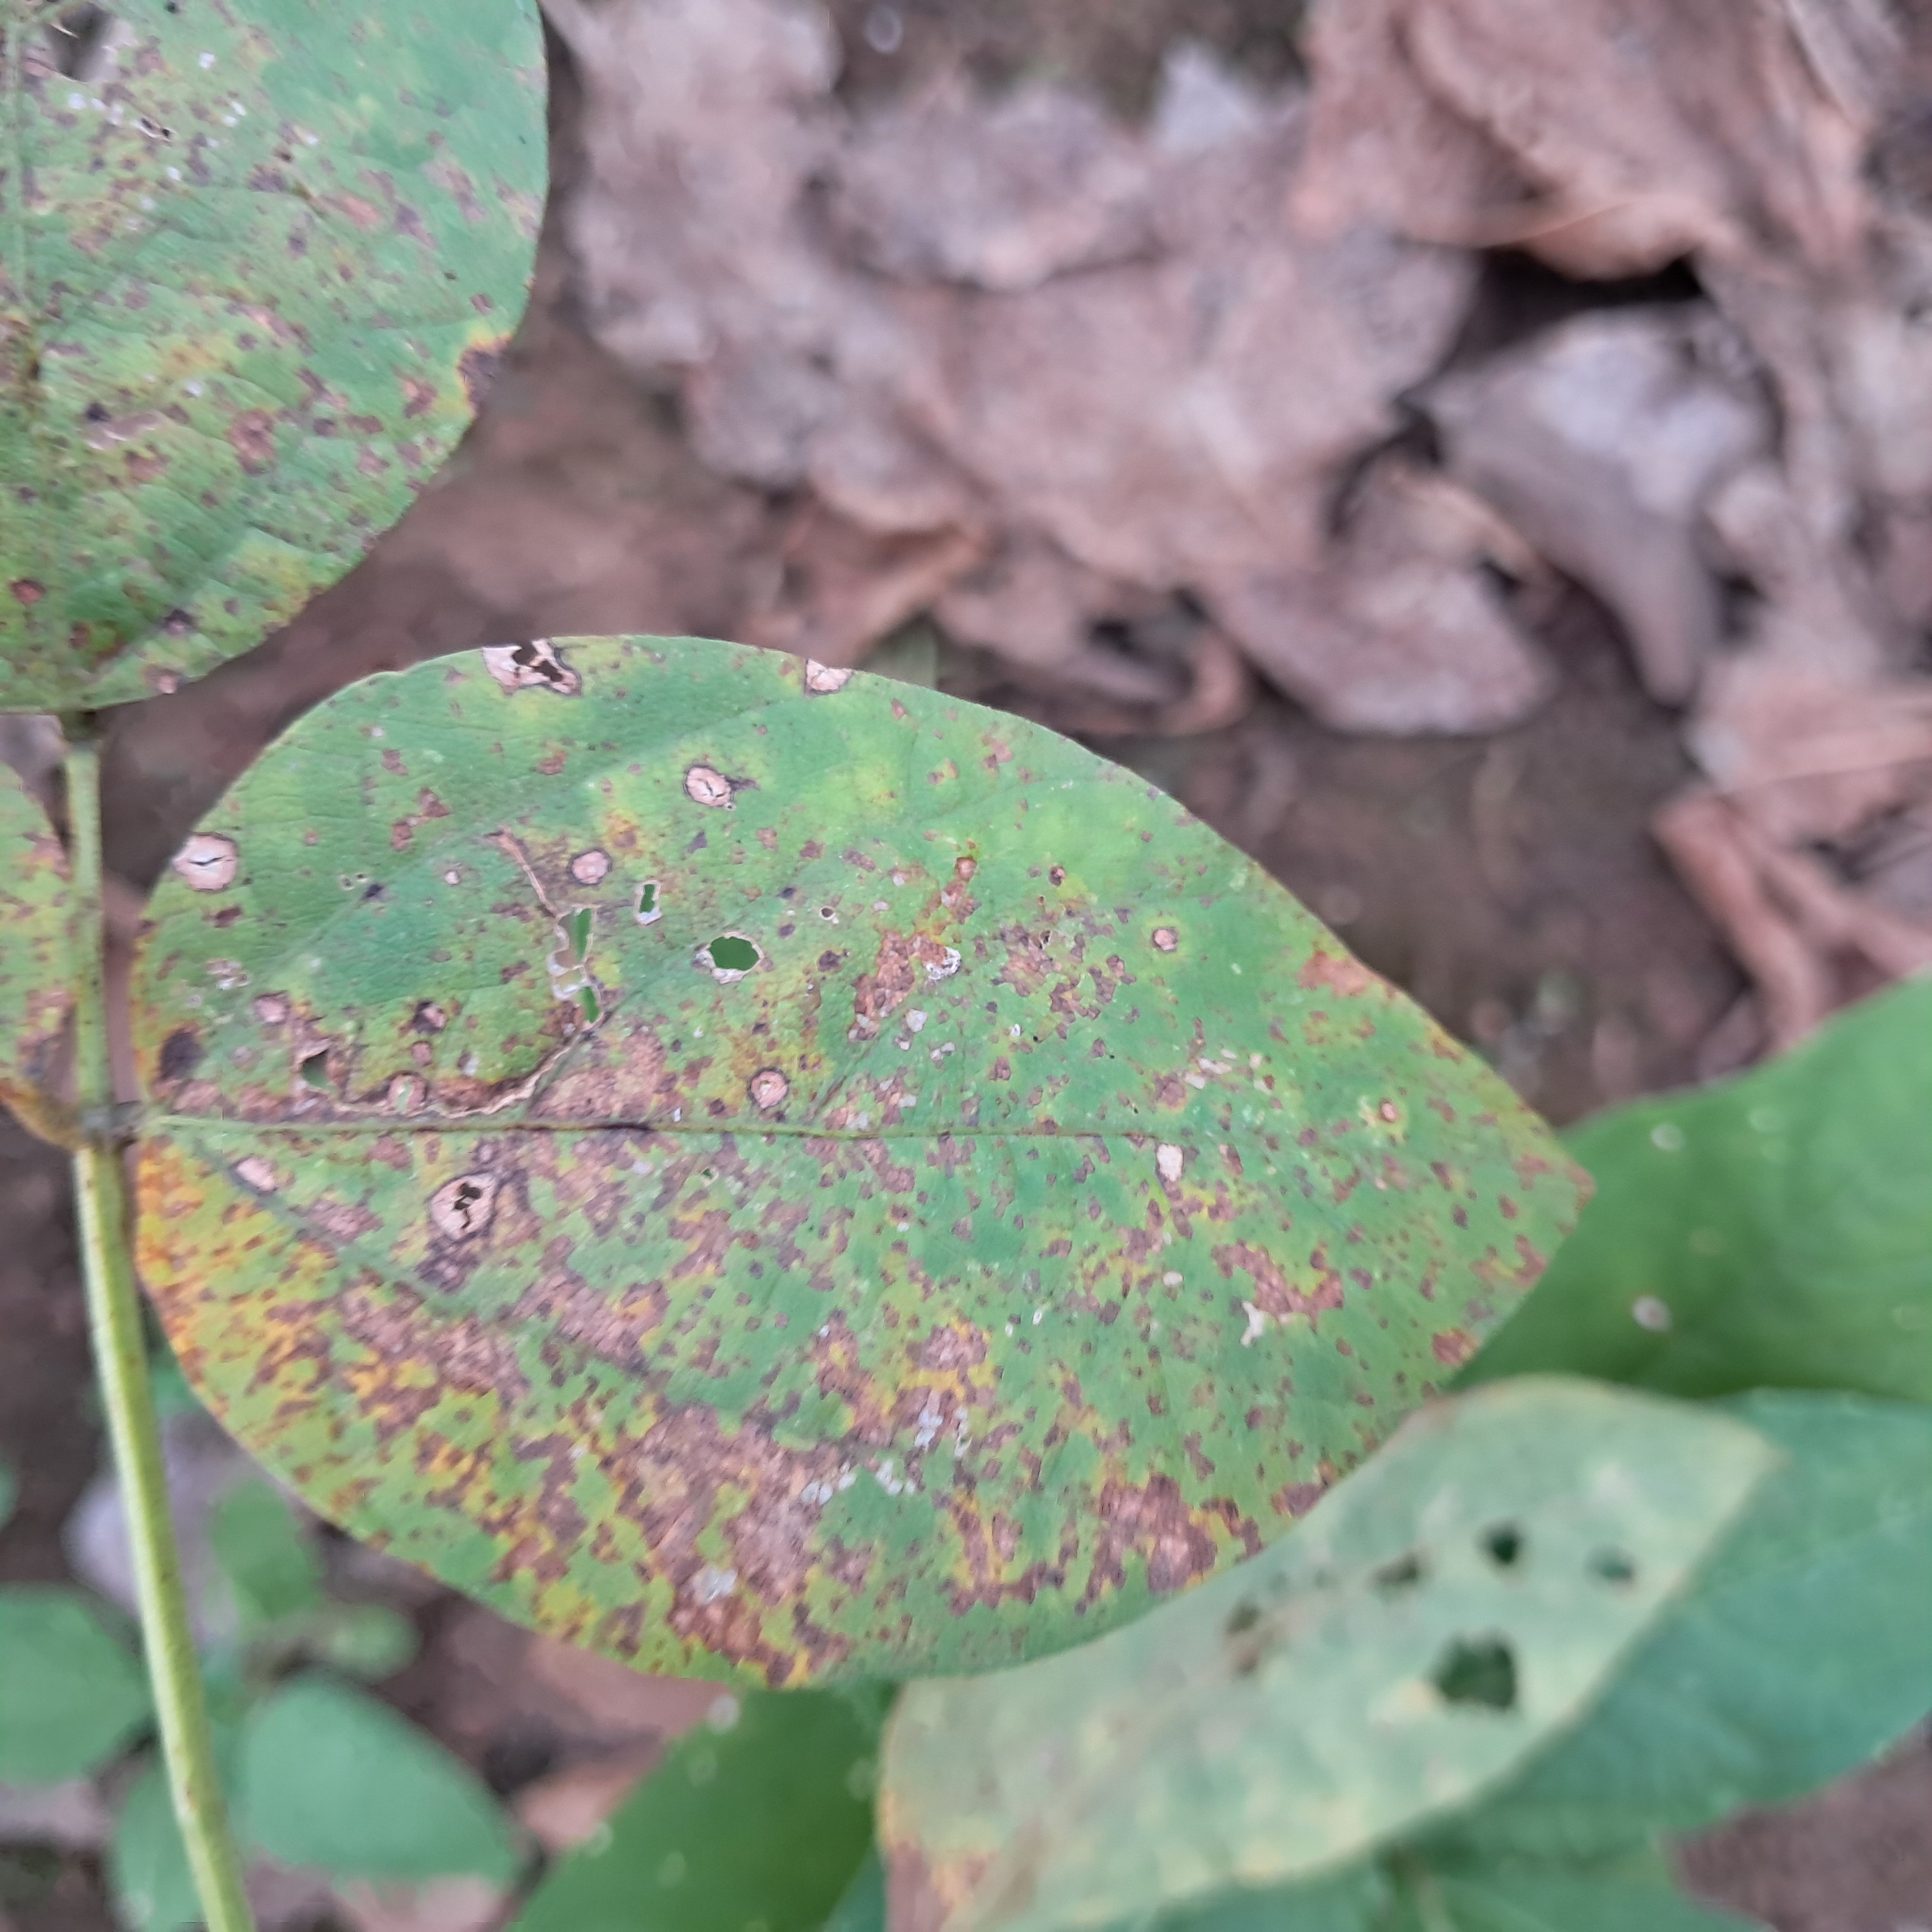
Label: Frog_Leaf_Eye